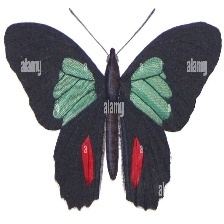
Species: GREEN CELLED CATTLEHEART